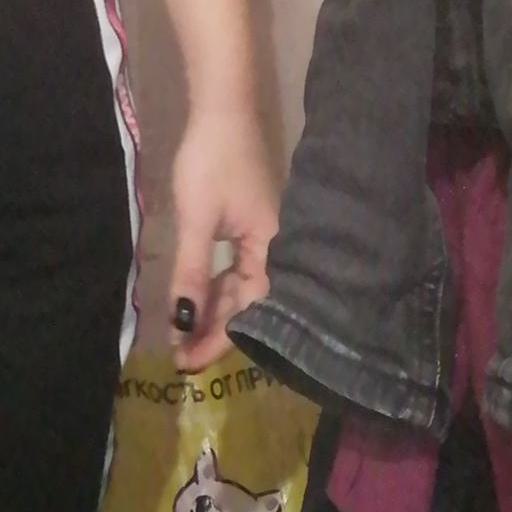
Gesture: no_gesture